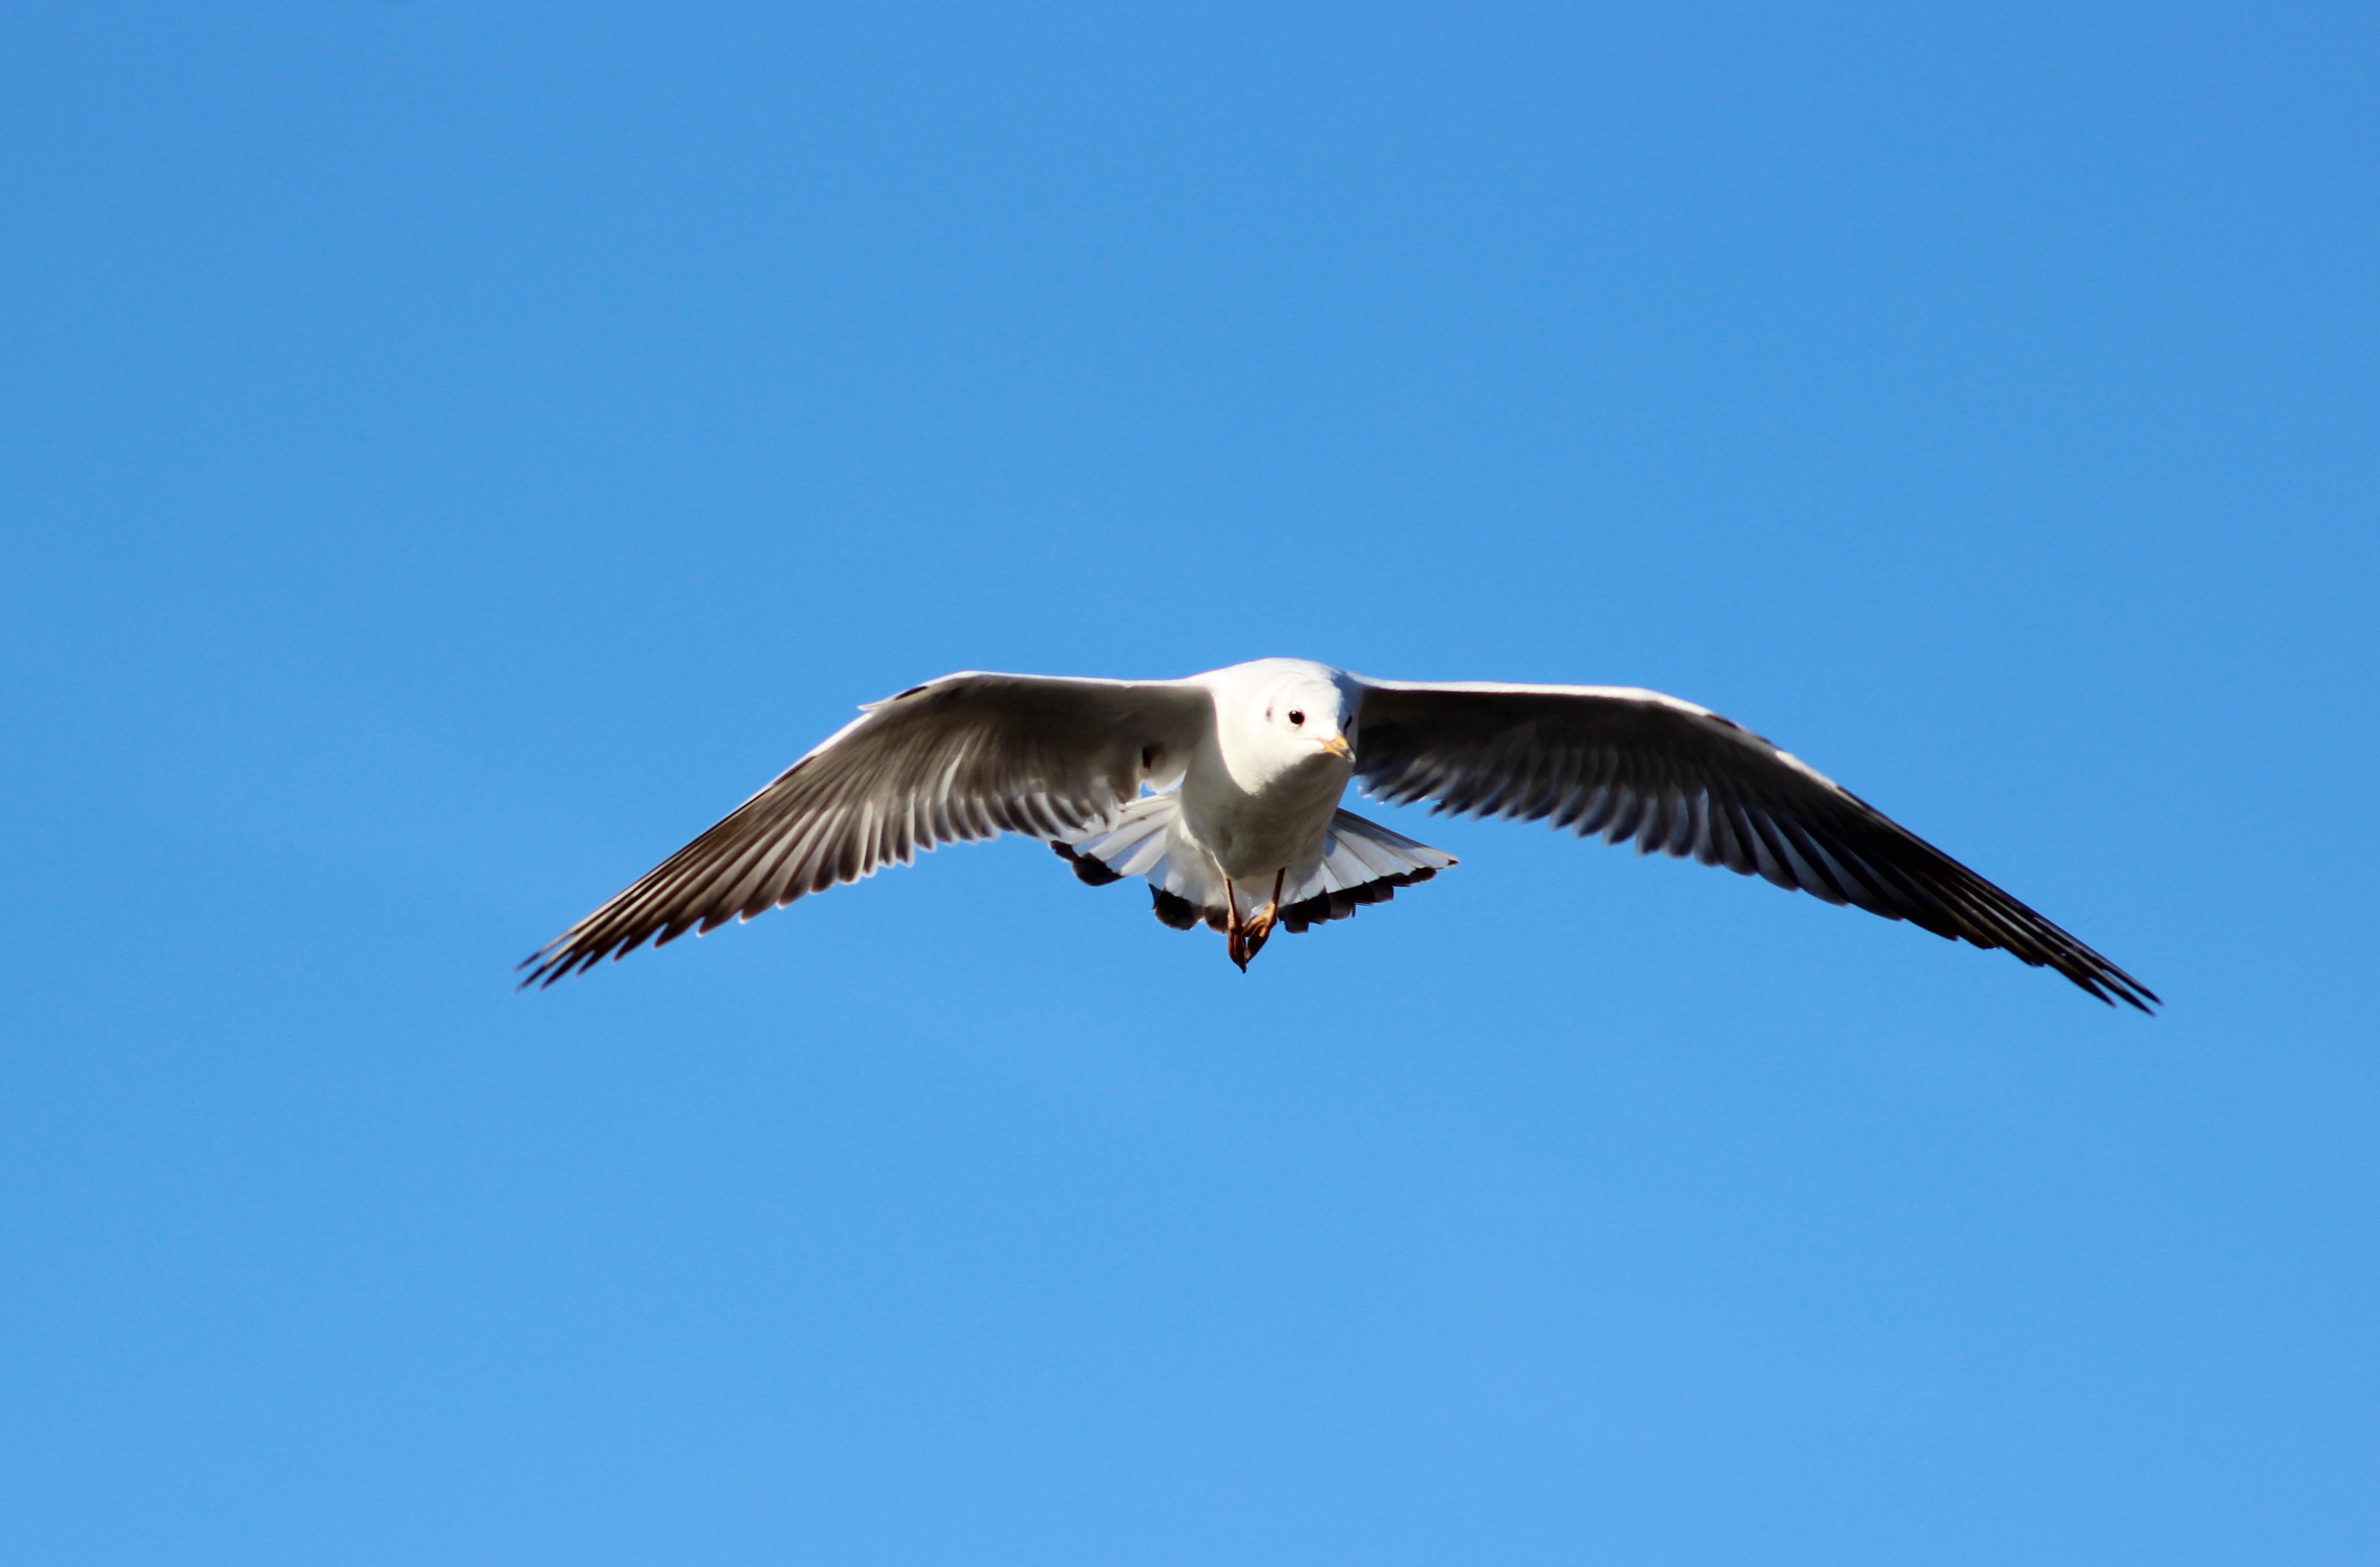
sea, bird, wing, seabird, flying, seagull, gull, beak, flight, blue, fauna, vertebrate, accipitriformes